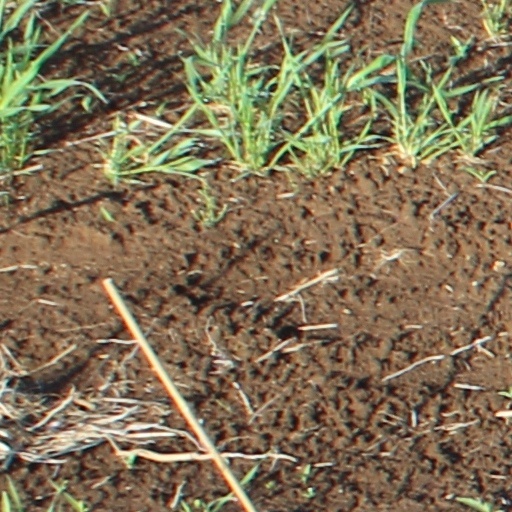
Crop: wheat